Caustis dioica

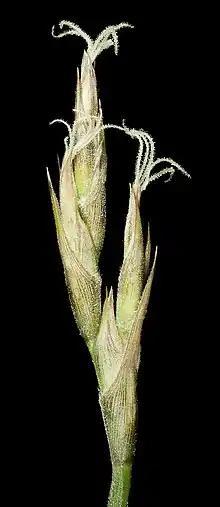
Female

The monoecious and rhizomatous perennial sedge has a tangled, tussocky habit. It typically grows to a height of and a width of and has pungent smelling leaves. The plant blooms between September and December producing yellow-brown flowers.